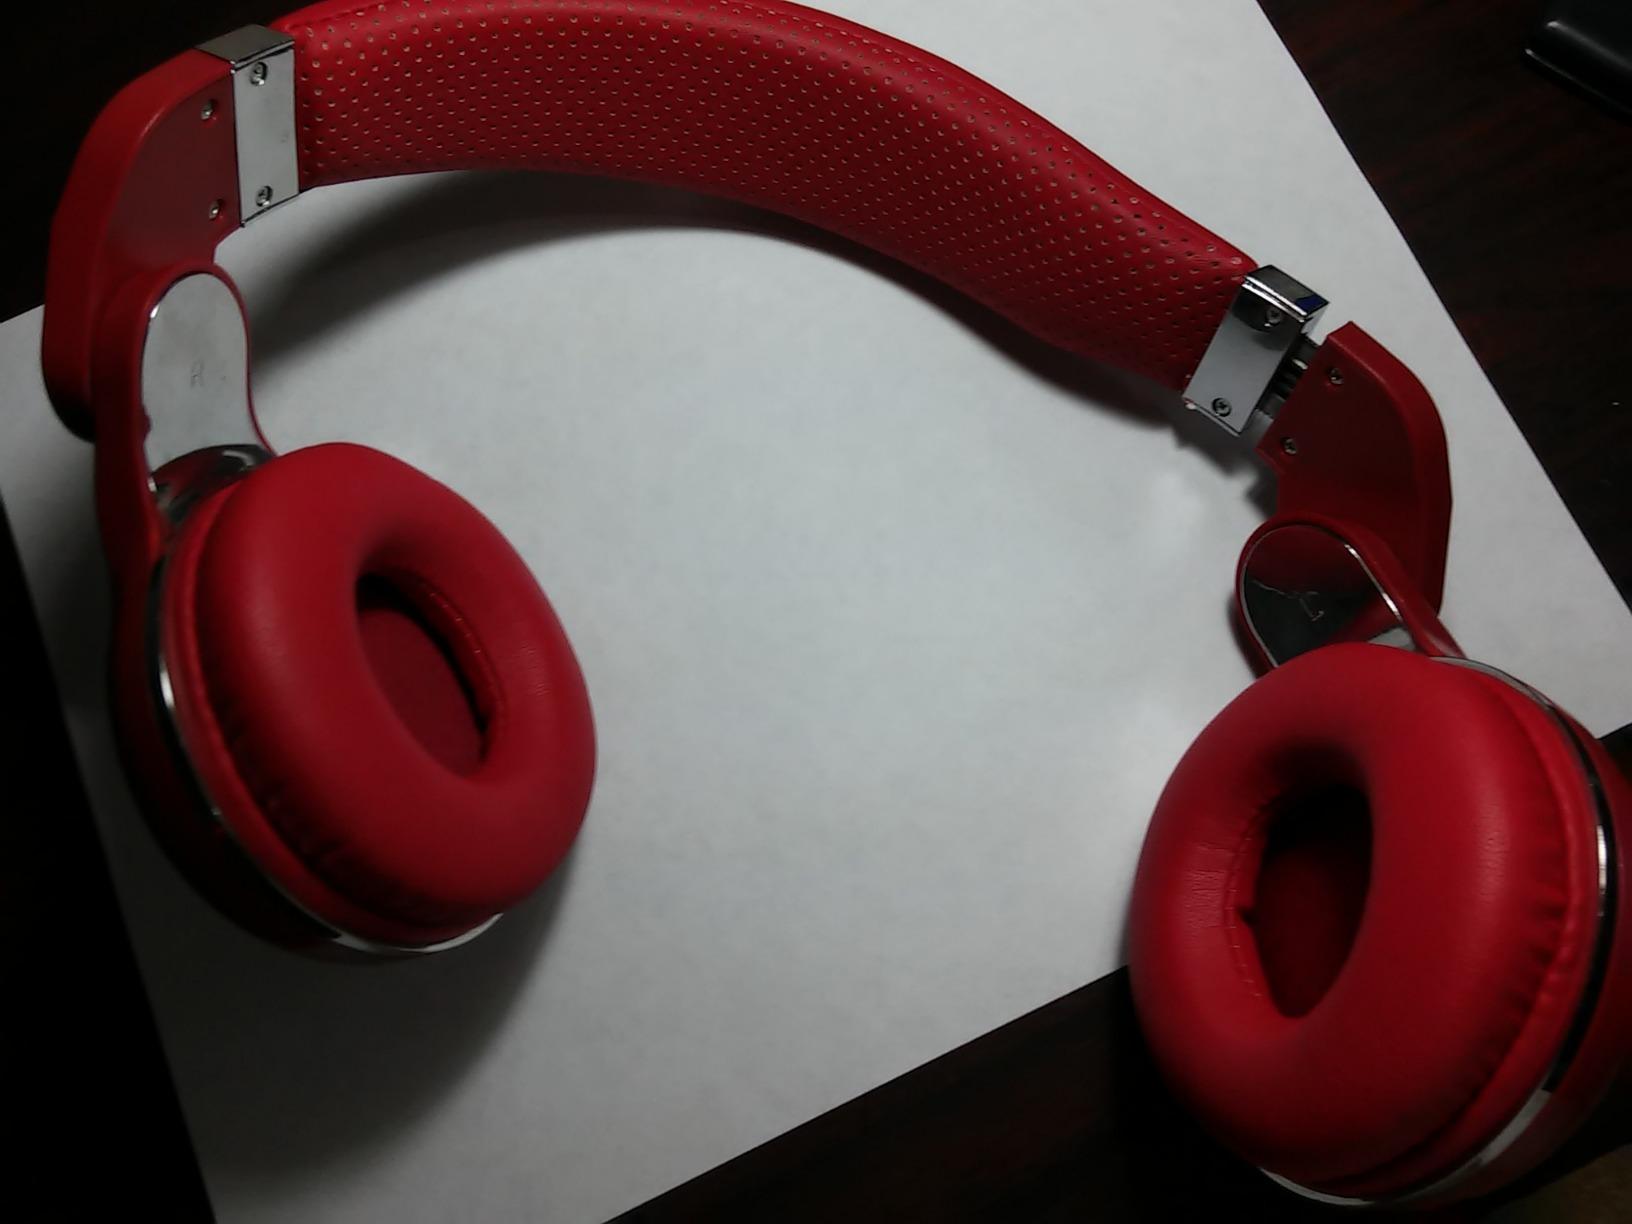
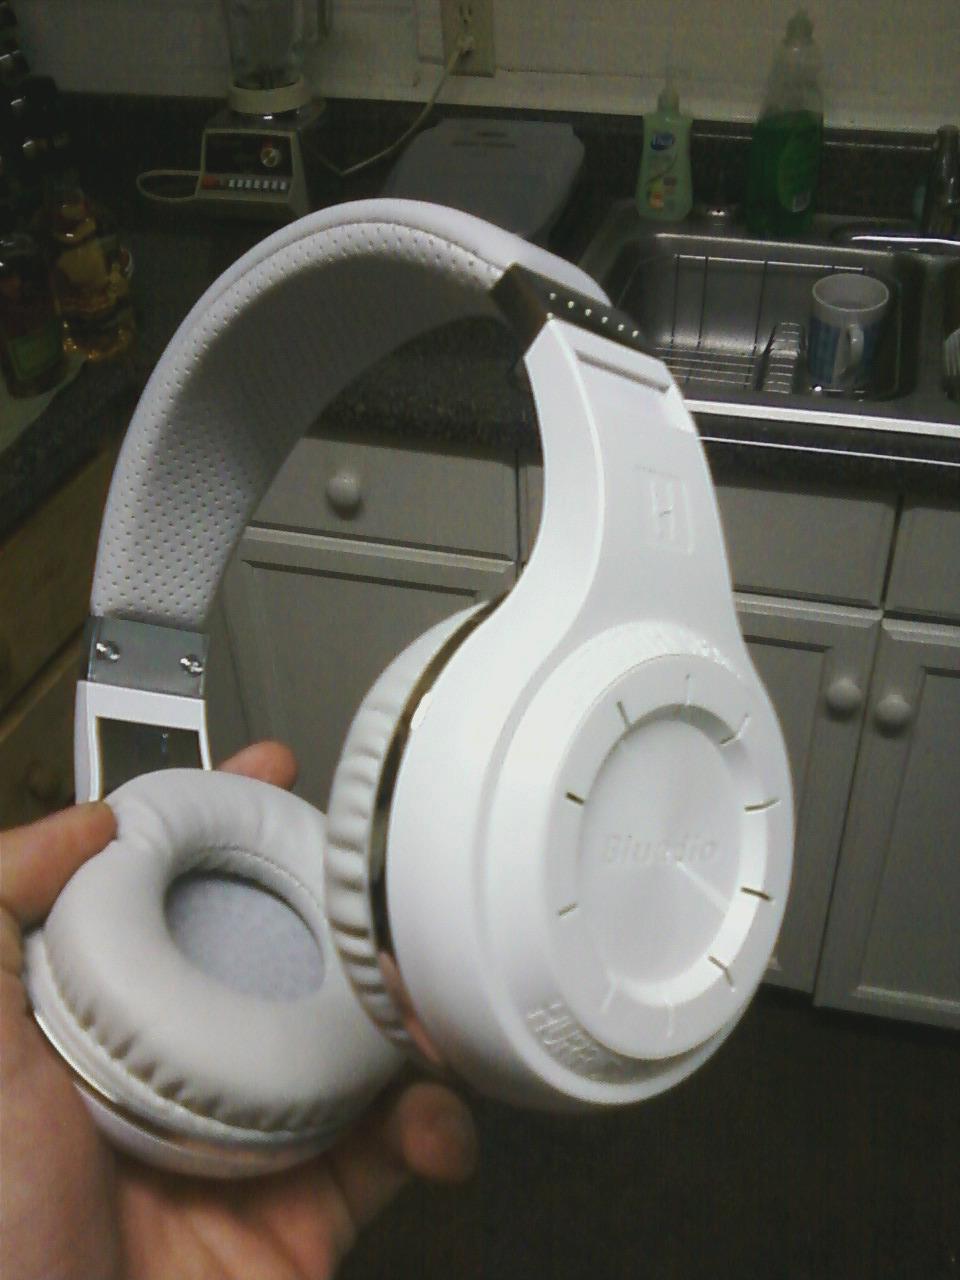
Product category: headphones
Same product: no